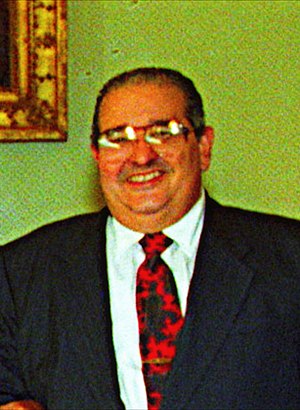
Guillermo Endara
Guillermo Endara 1993
Guillermo David Endara Galimany var en panamansk politiker og præsident for Panama fra 1989 til 1994.